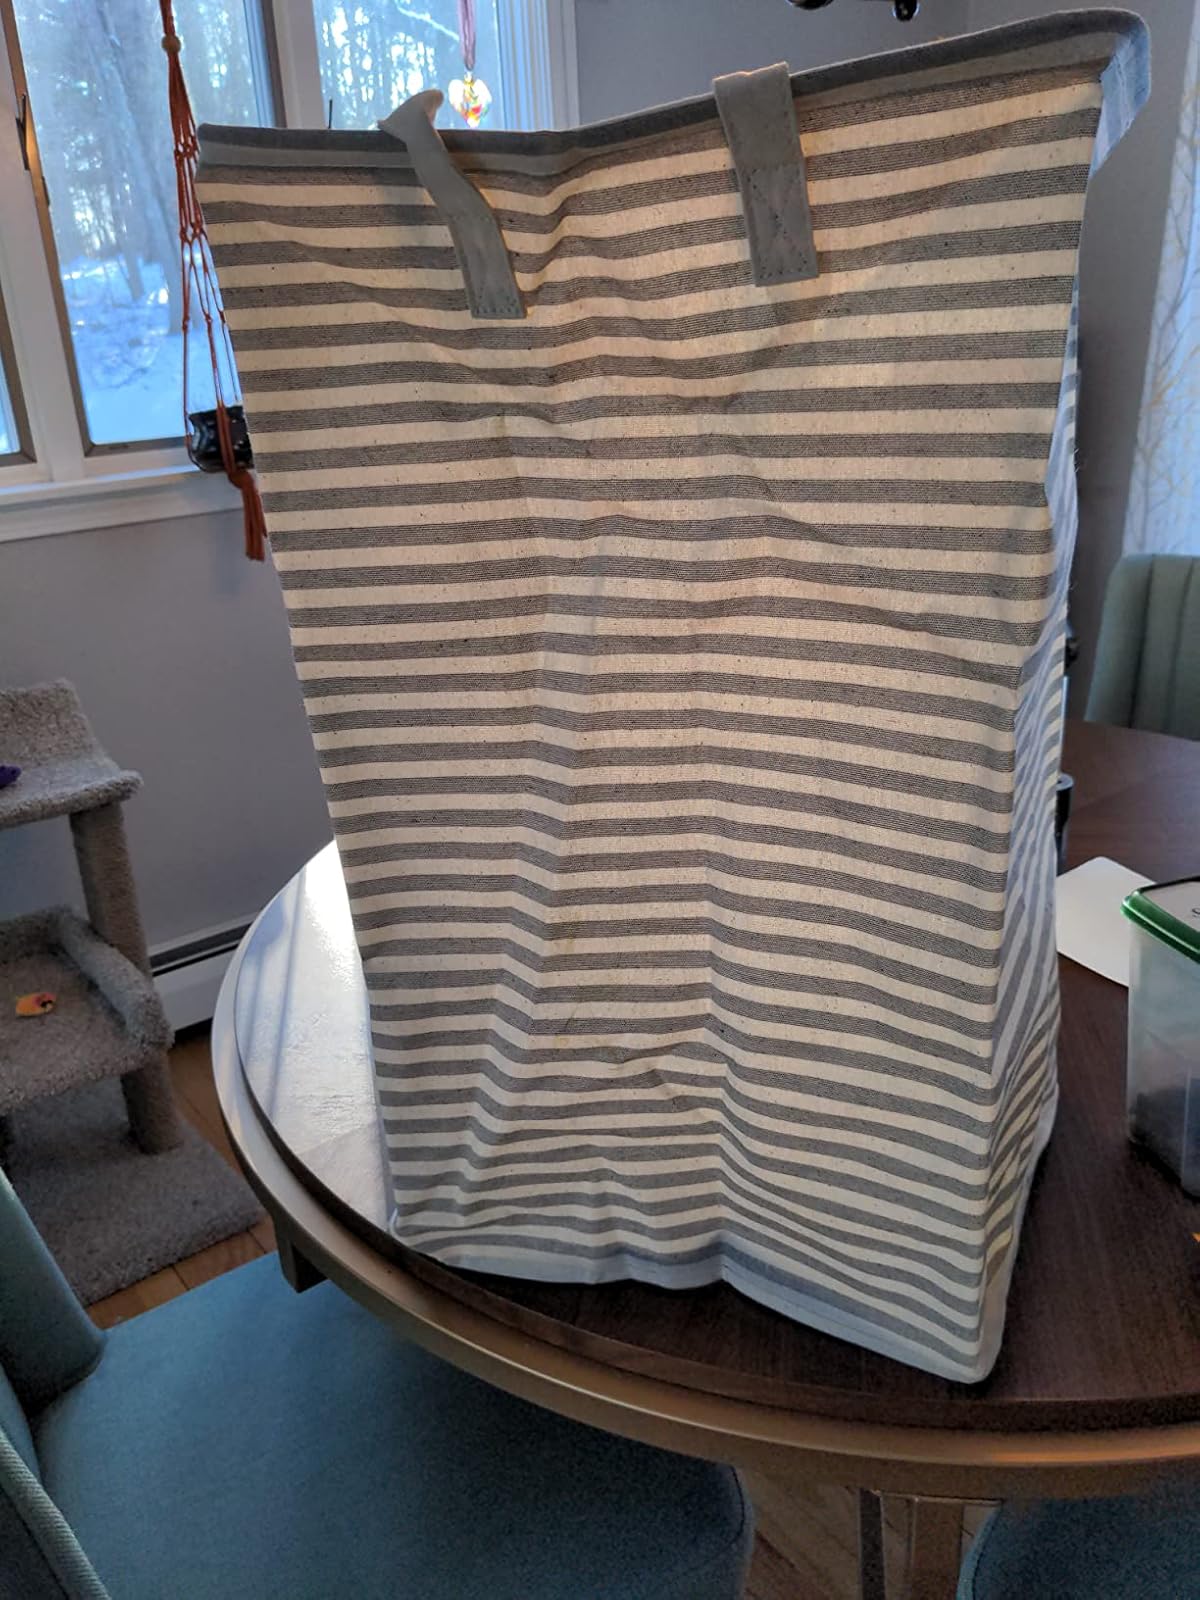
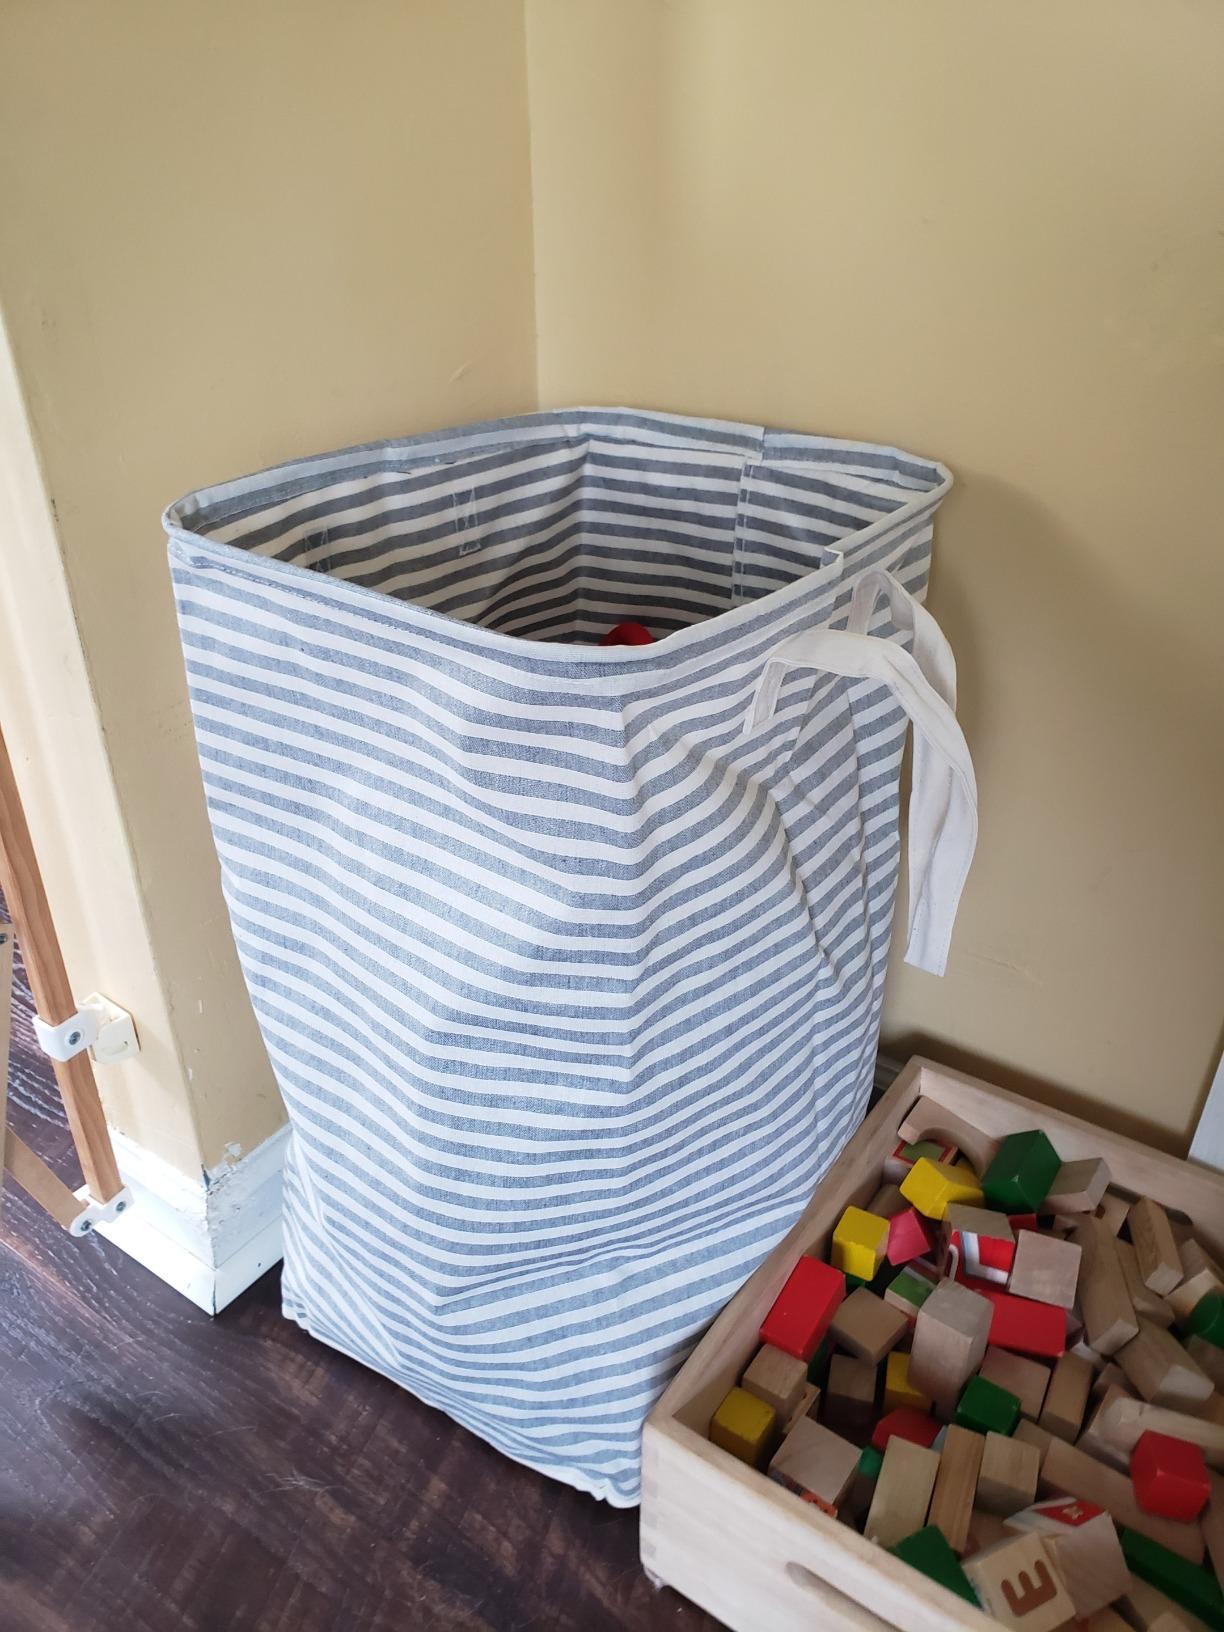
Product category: items_hamper
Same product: yes